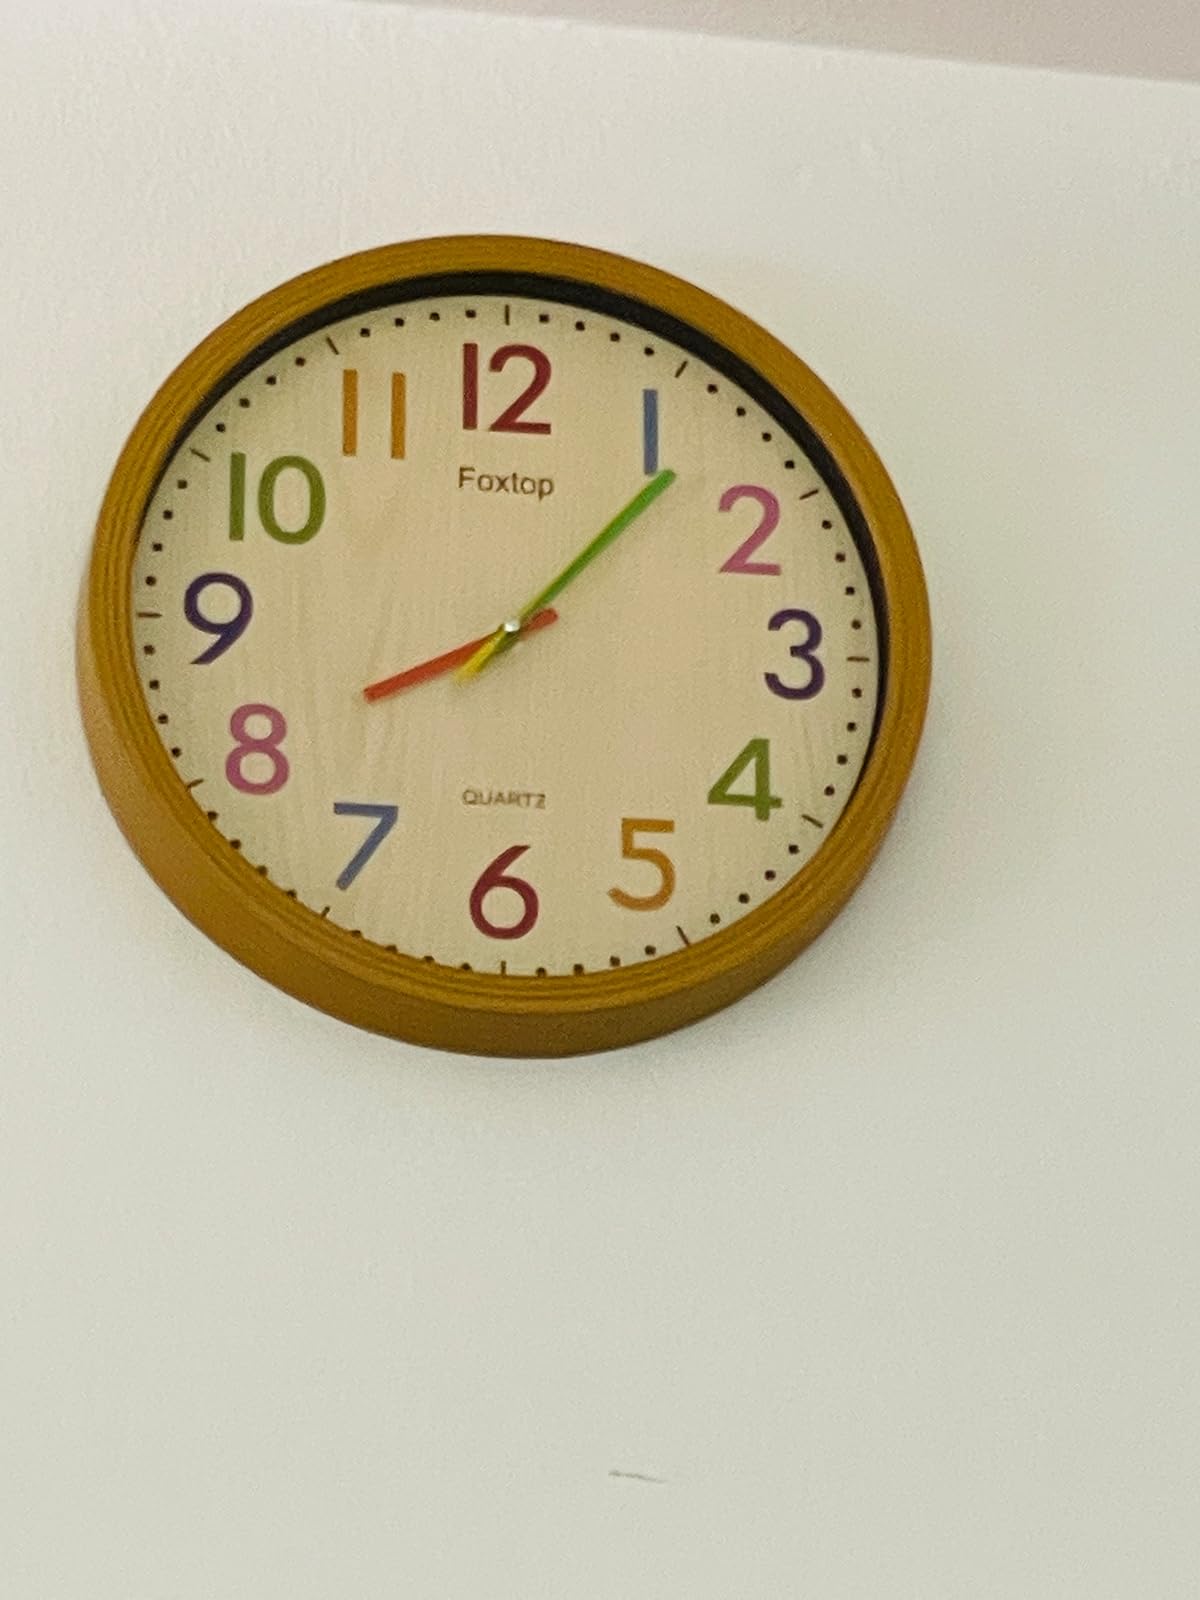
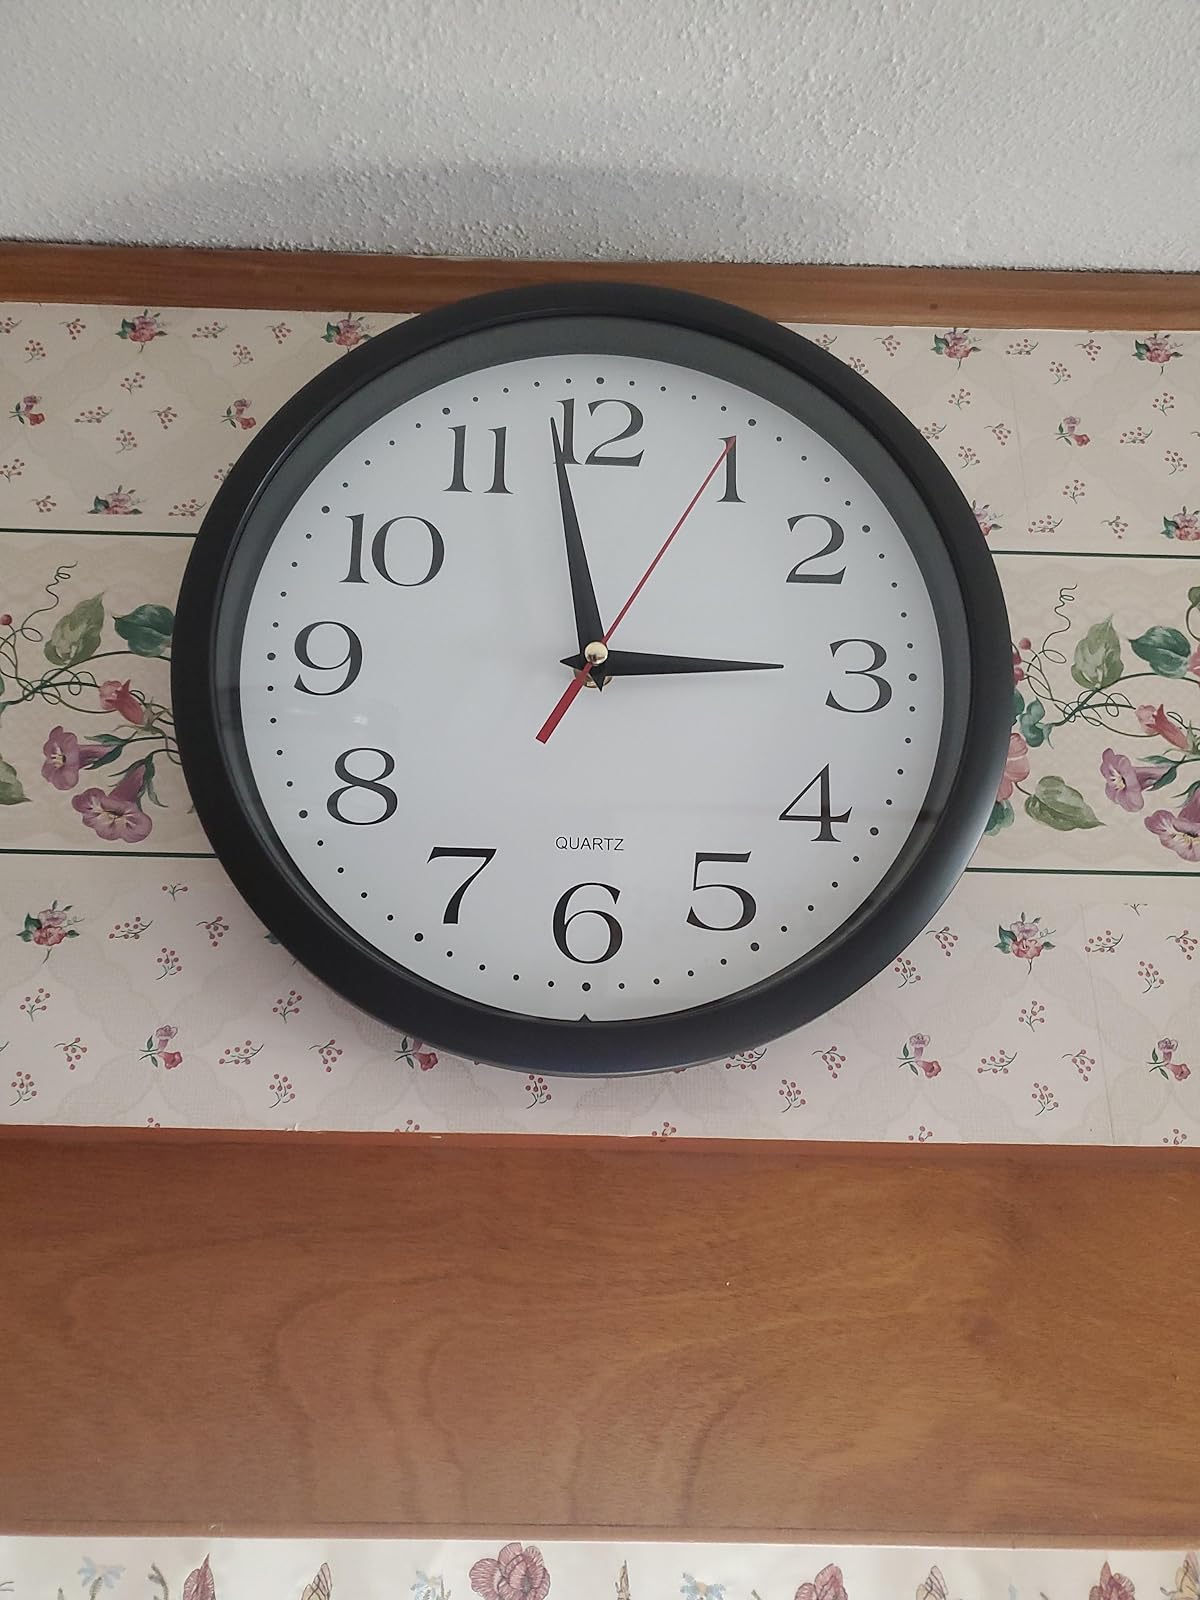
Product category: clock
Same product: no